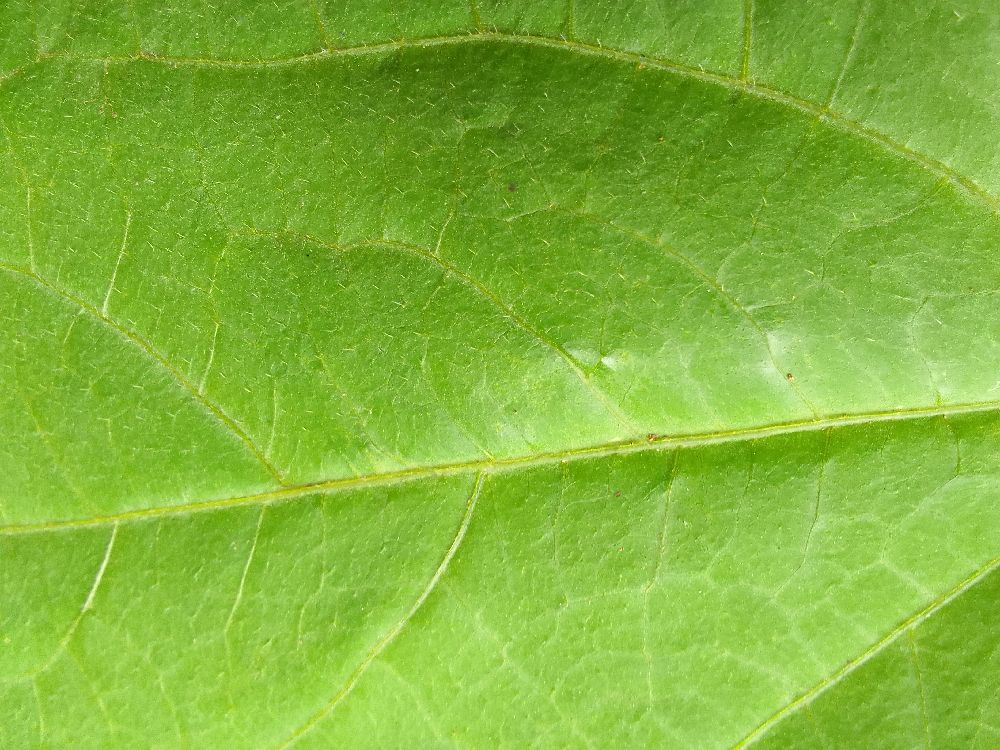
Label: healthy